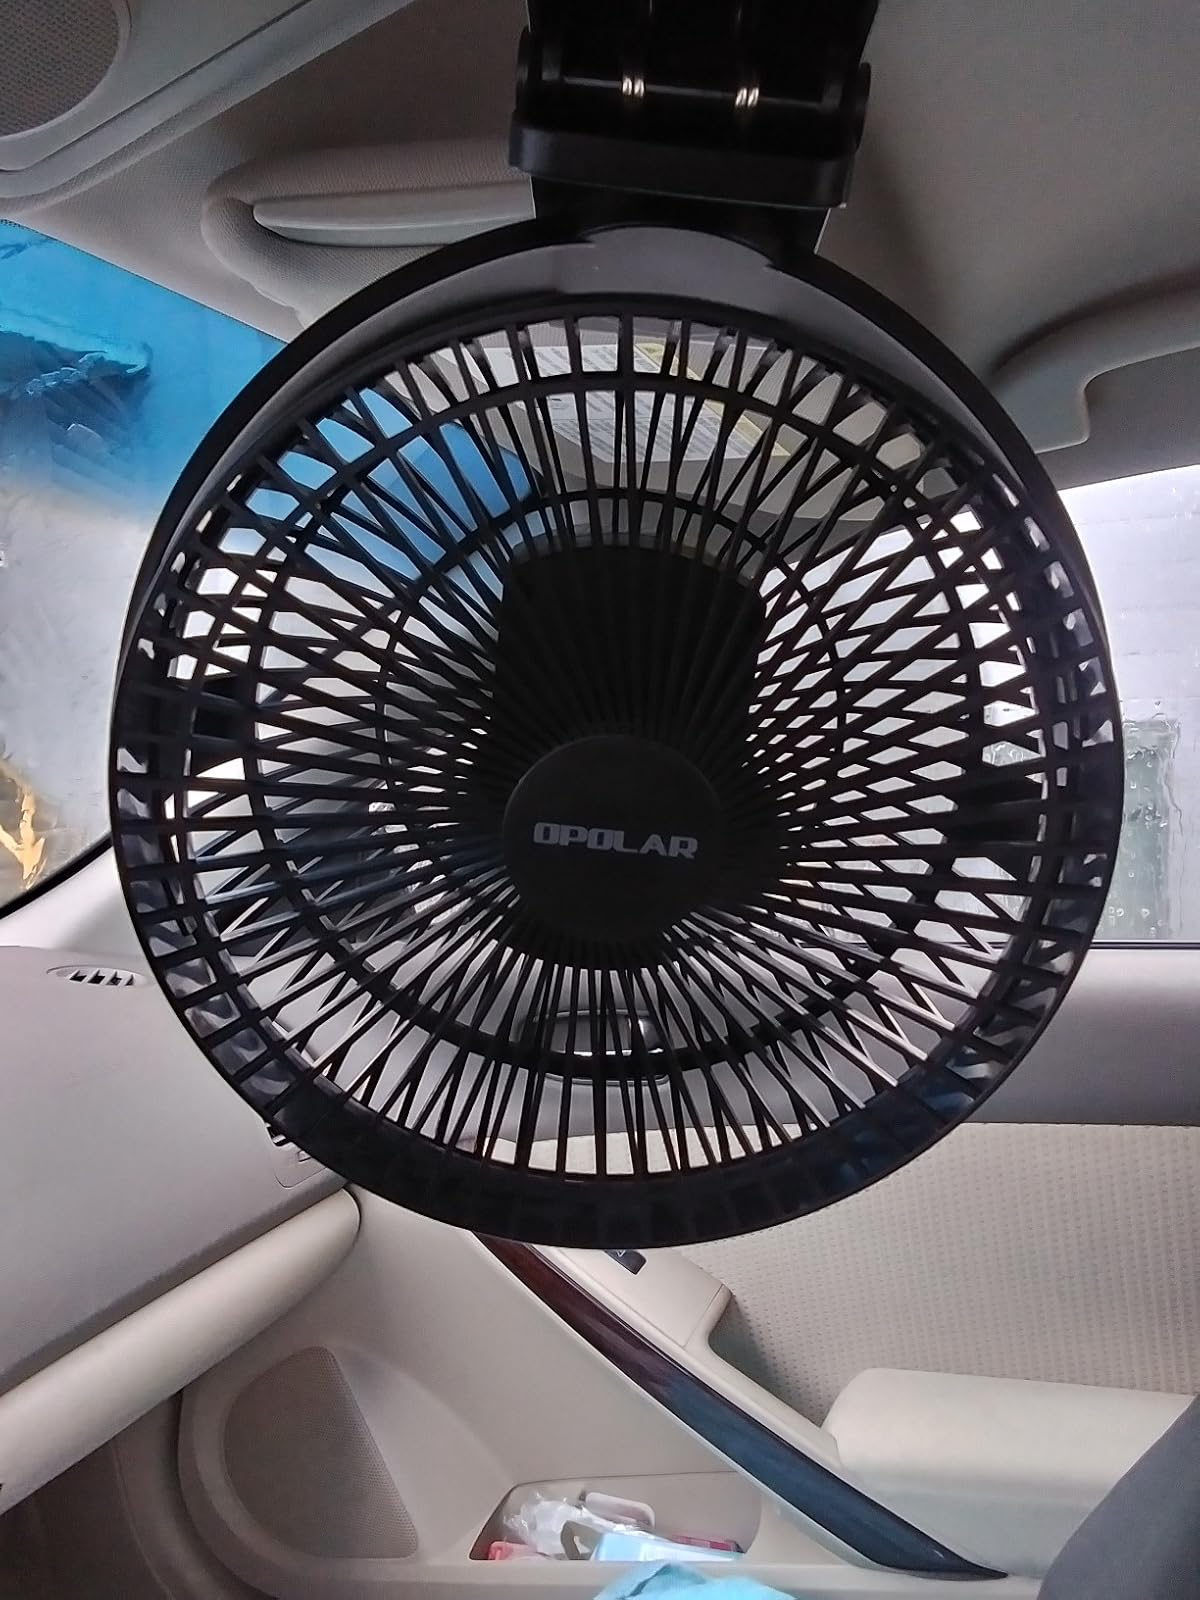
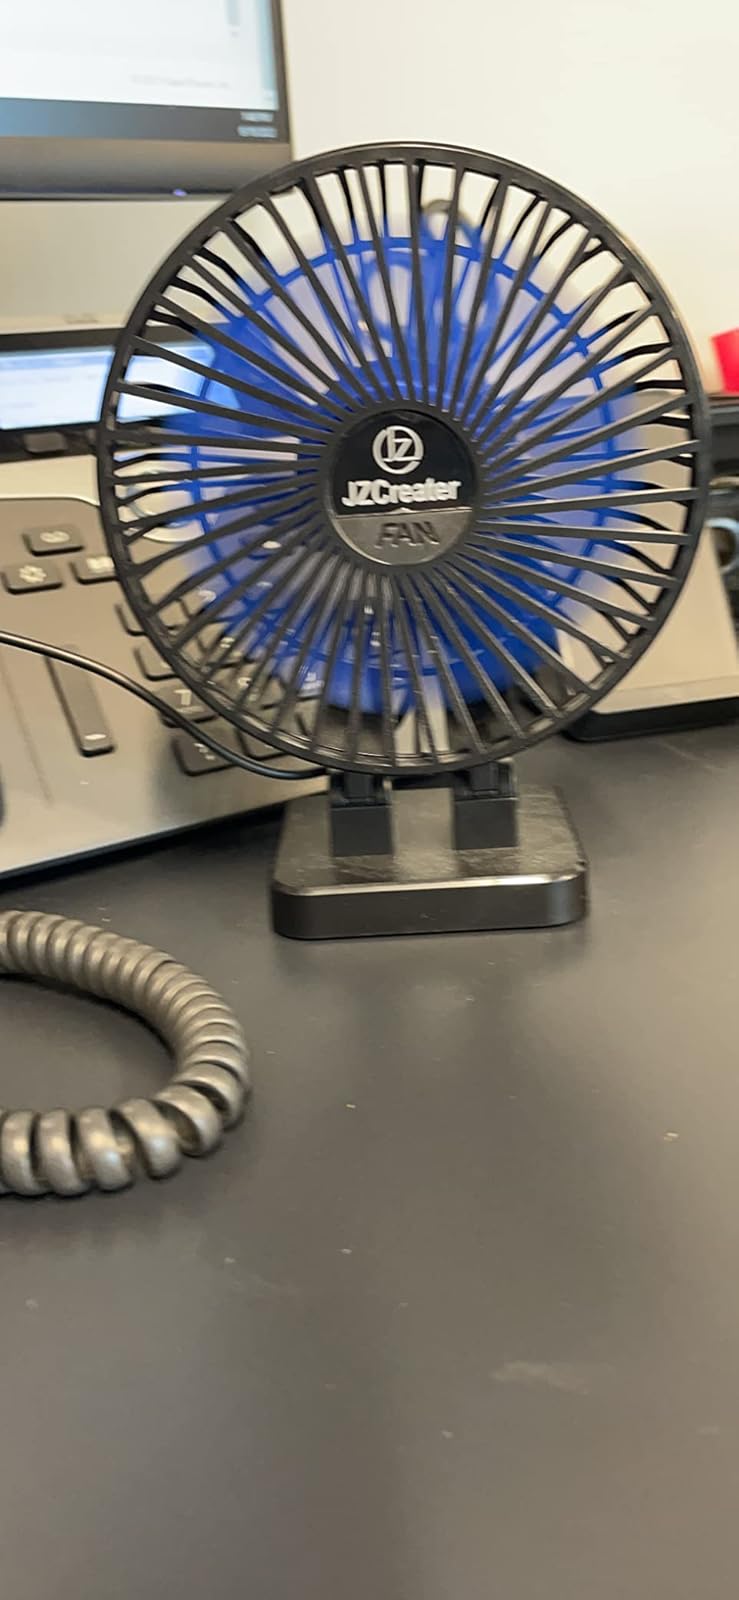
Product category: fan
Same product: no